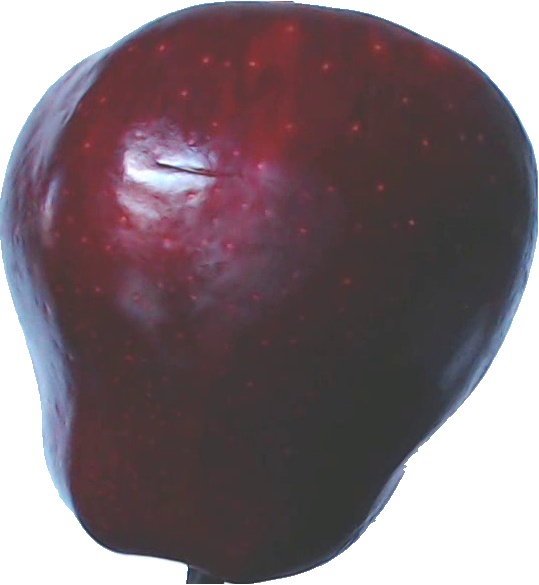
Label: apple_red_delicios_1